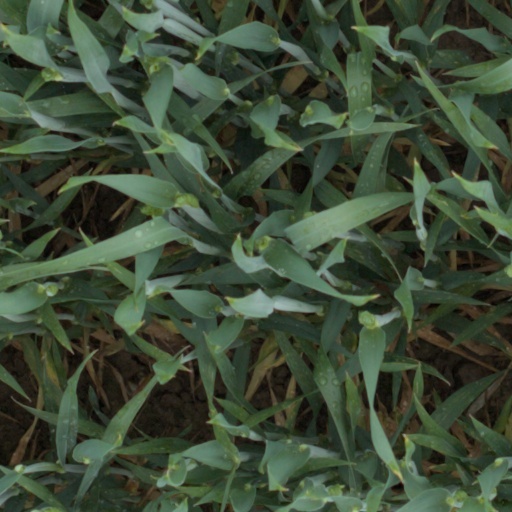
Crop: wheat